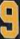
Number: 9